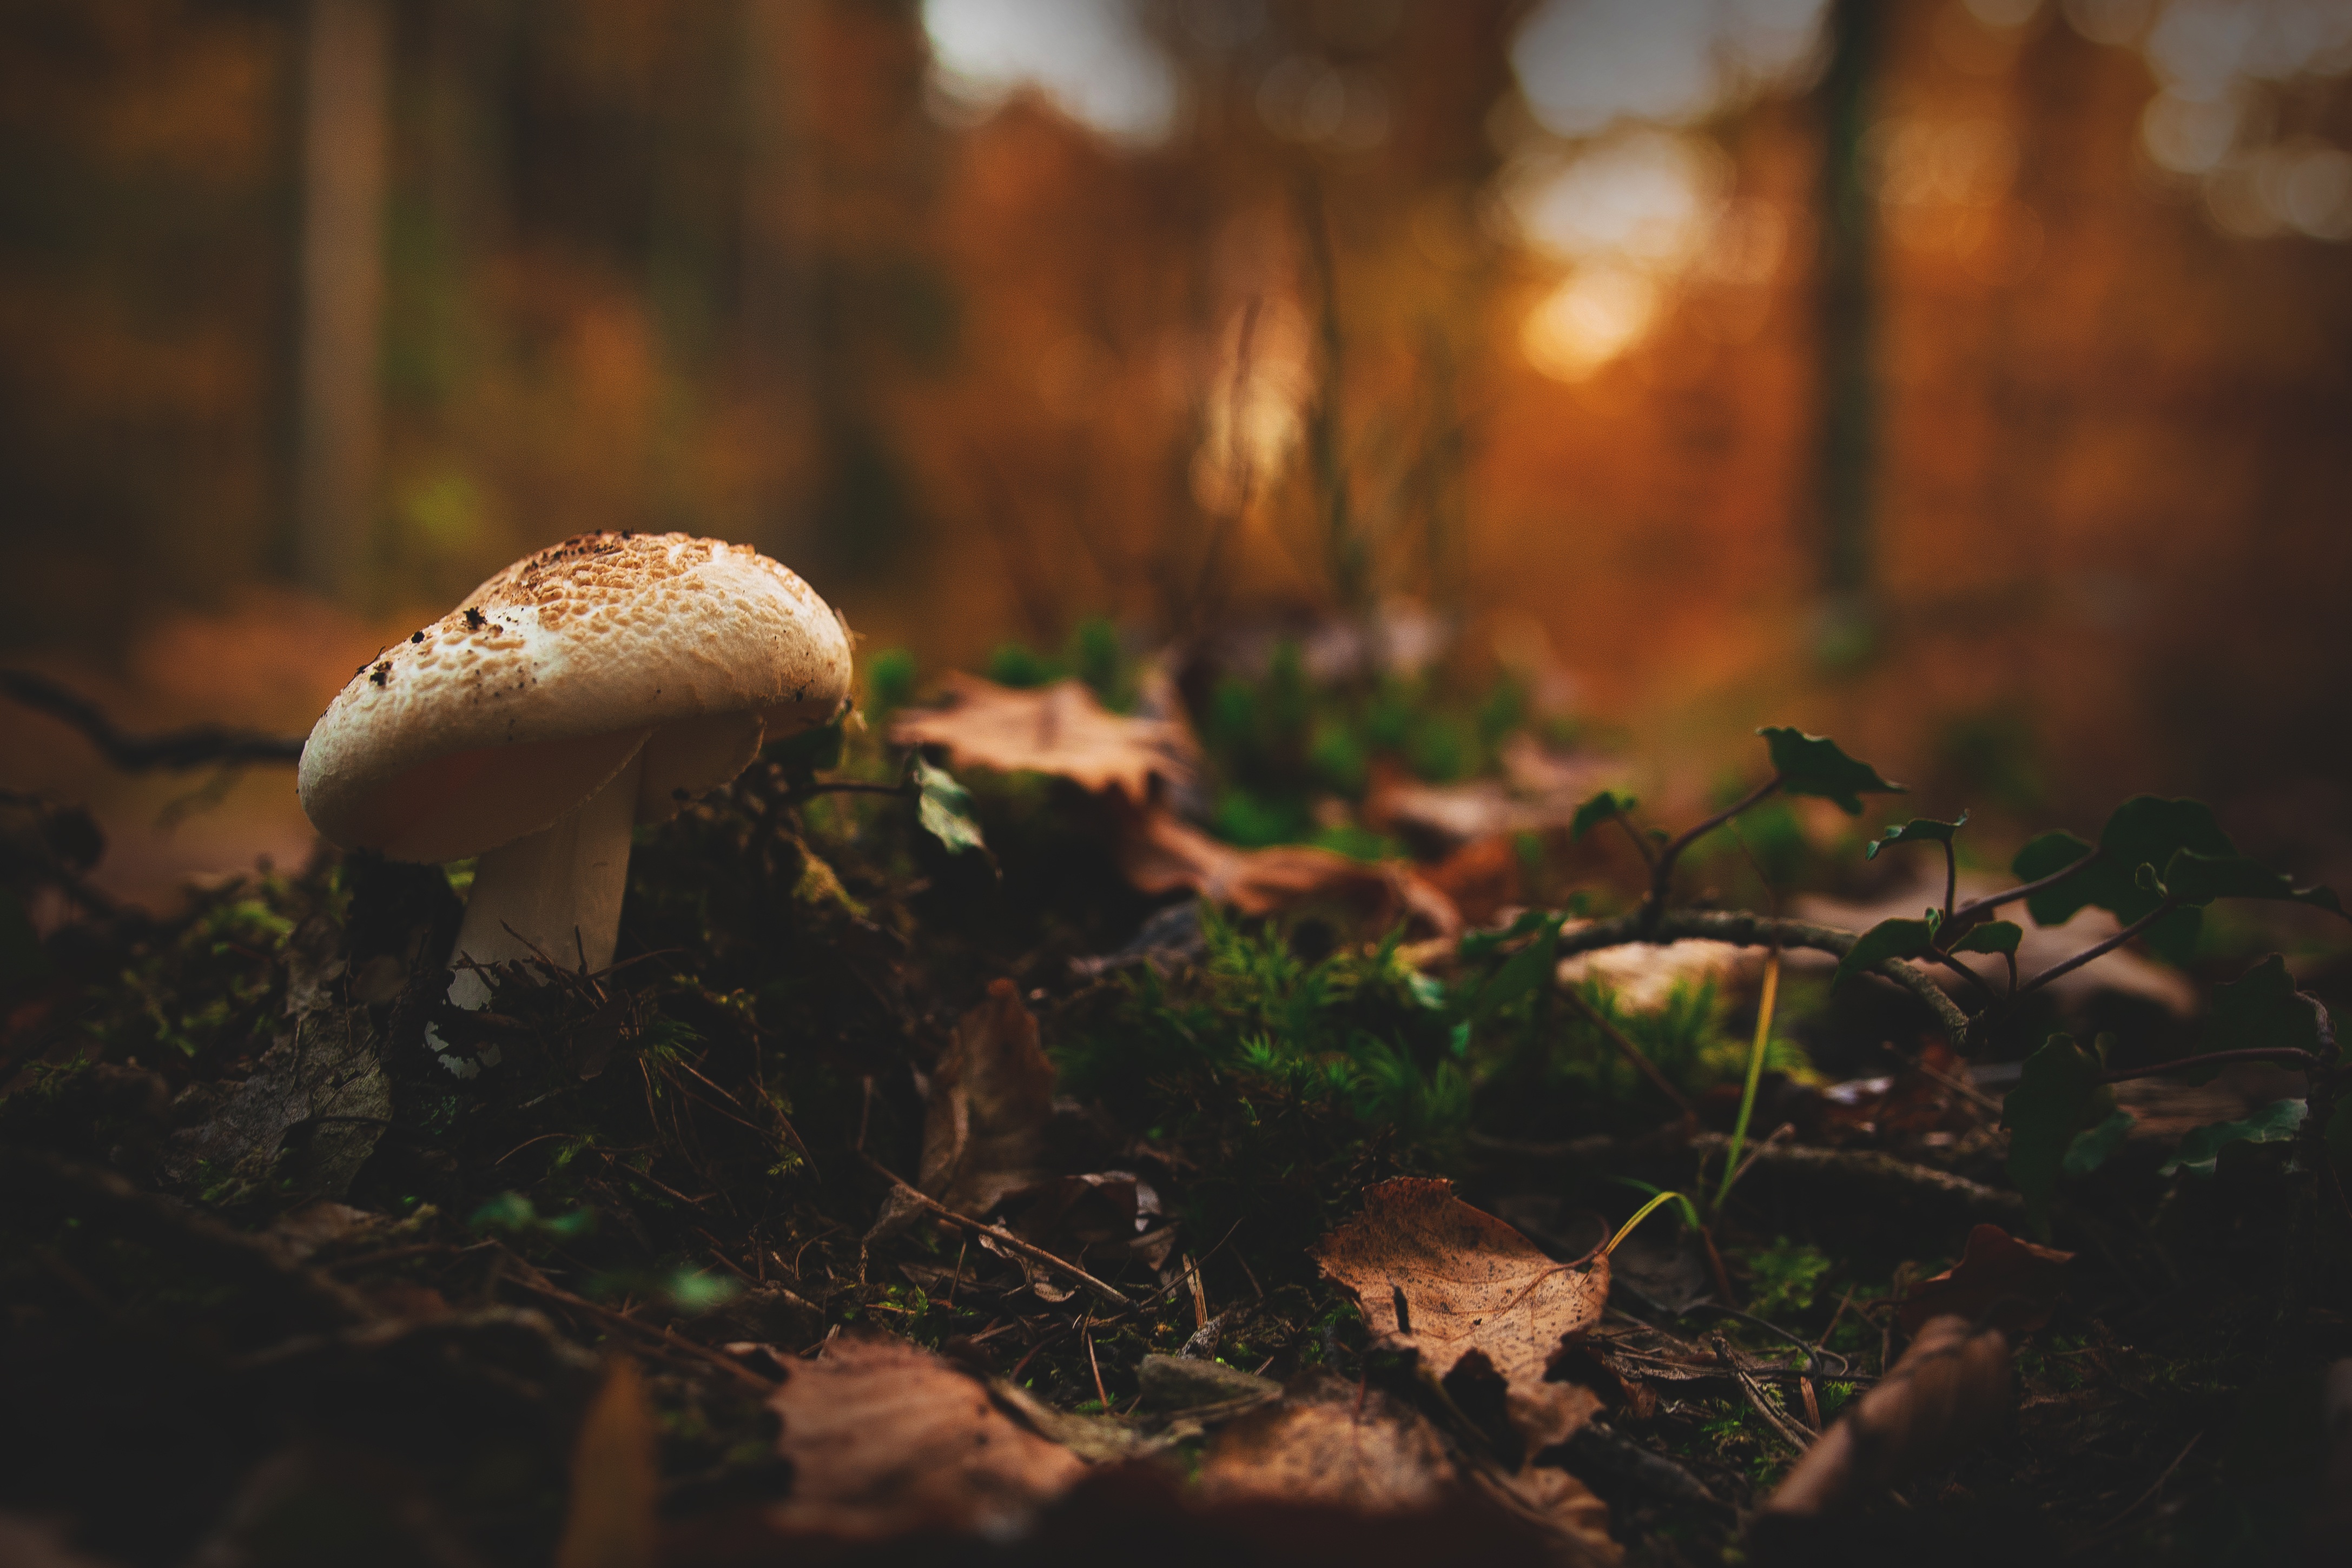
tree, nature, forest, sunlight, leaf, autumn, soil, mushroom, close, flora, season, forest floor, fungus, toxic, woodland, habitat, edible, collect, autumn colours, humus, macro photography, fouling, autumn time, uneatable, natural environment